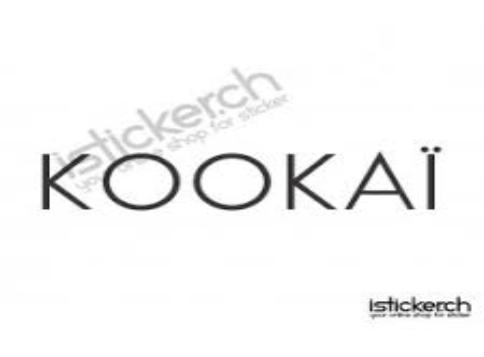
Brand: Kookai
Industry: Clothes